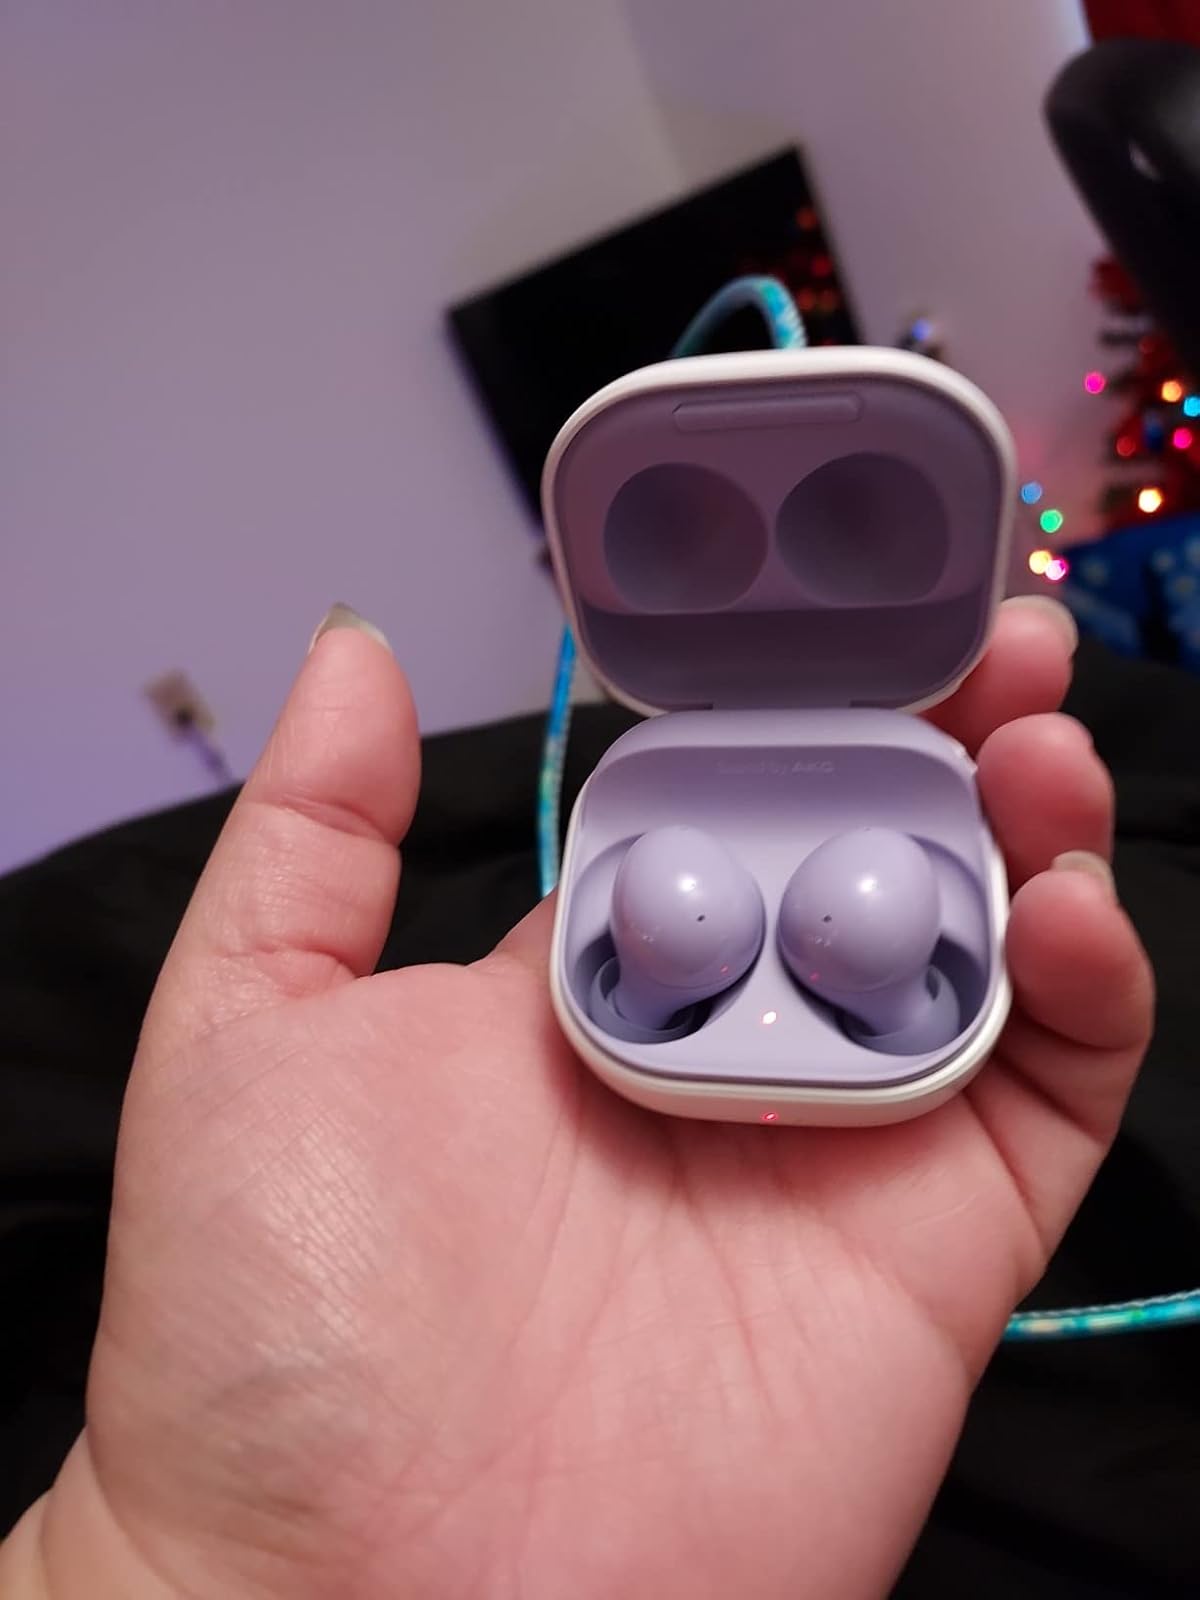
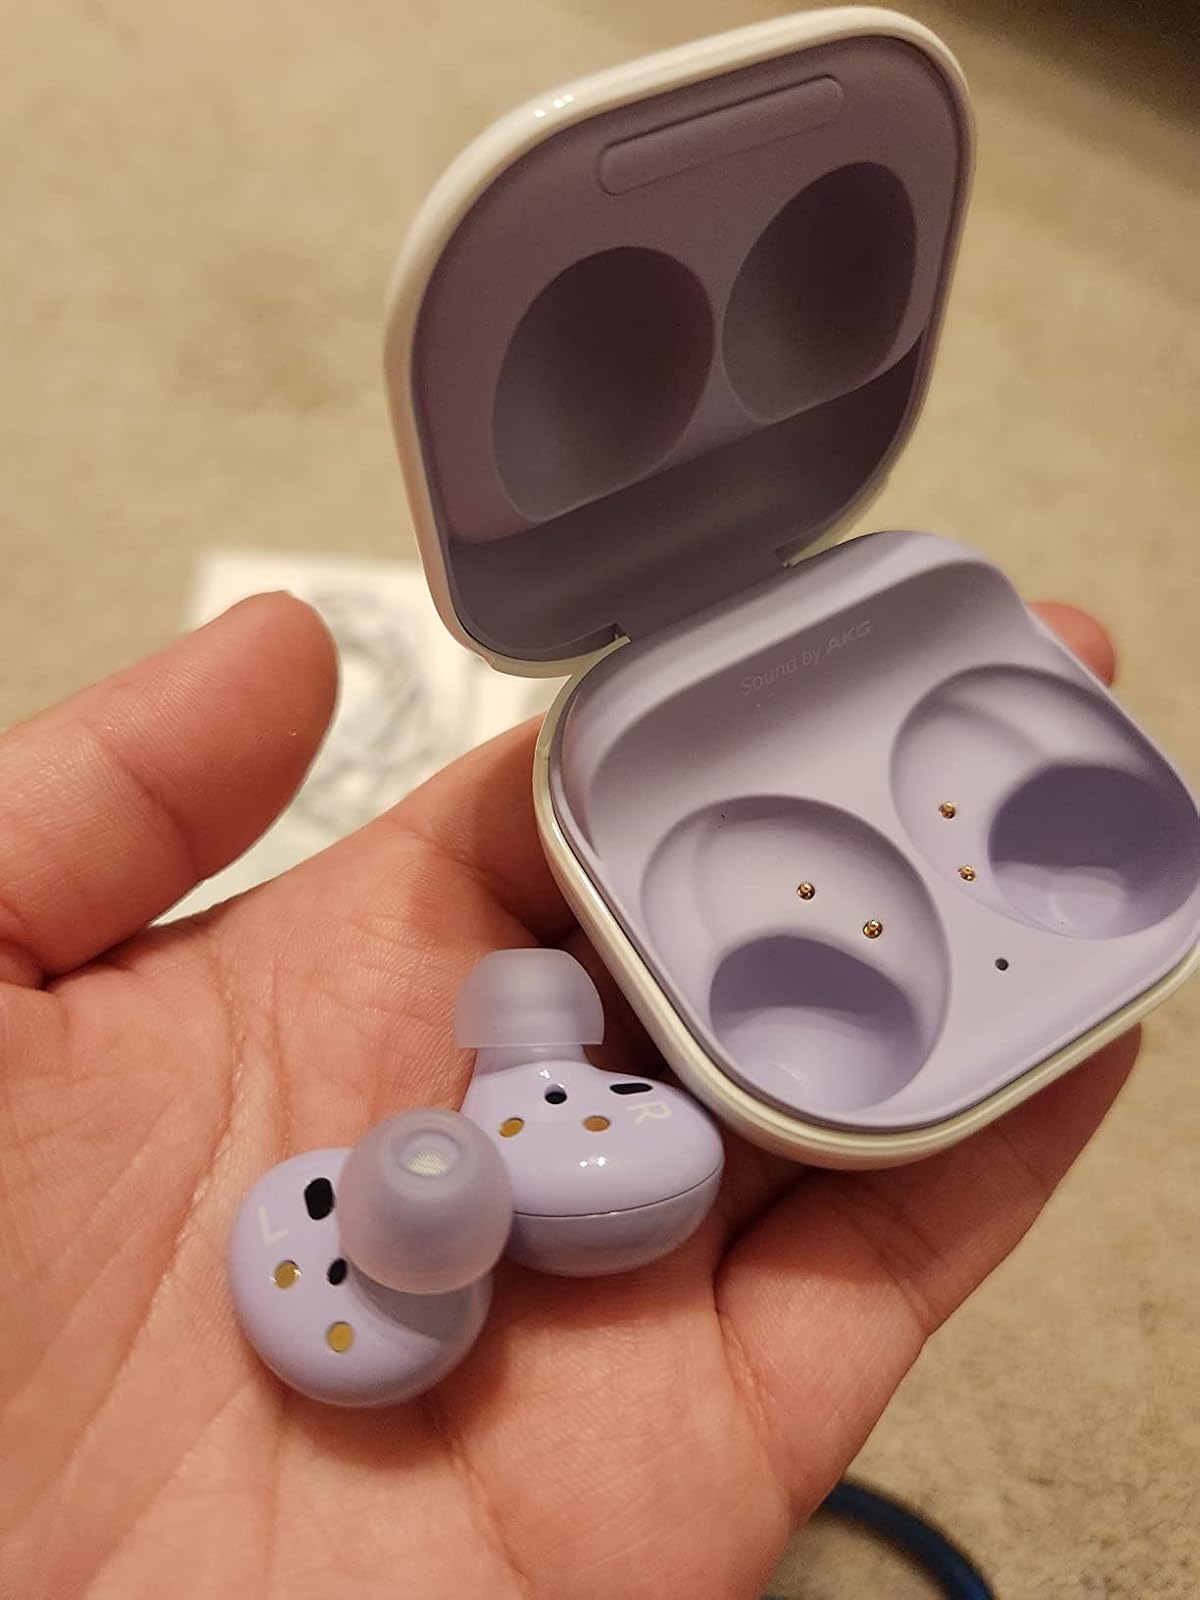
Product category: earbuds
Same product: yes